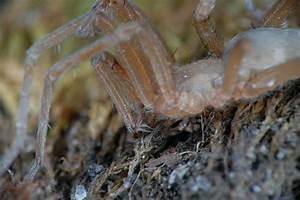
Label: spider